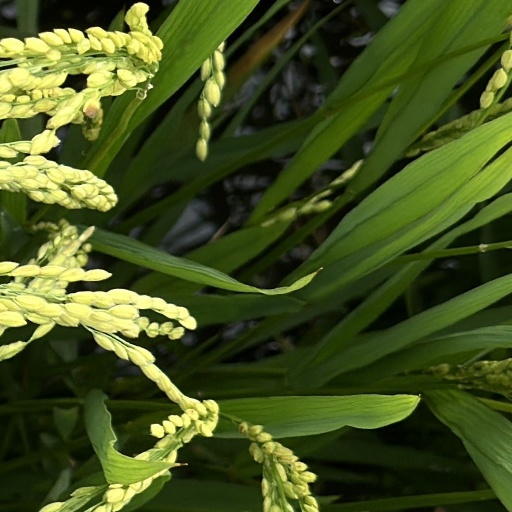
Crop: rice